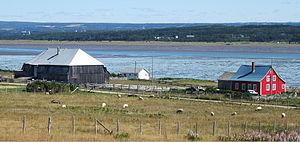
Notre-Dame-des-Sept-Douleurs est une municipalité de paroisse canadienne de moins de 100 habitants située dans l'Est du Québec au Bas-Saint-Laurent. La municipalité est souvent appelée « L'Île Verte » parce que son territoire est composée de l'île Verte dans le fleuve Saint-Laurent, mais, en fait, la municipalité de L'Isle-Verte est située en face sur la berge et n'a rien d'insulaire. Elle a été créée en 1874 par le détachement de la paroisse de La Décollation-de-Saint-Jean-Baptiste qui est aujourd'hui fusionnée à L'Isle-Verte.